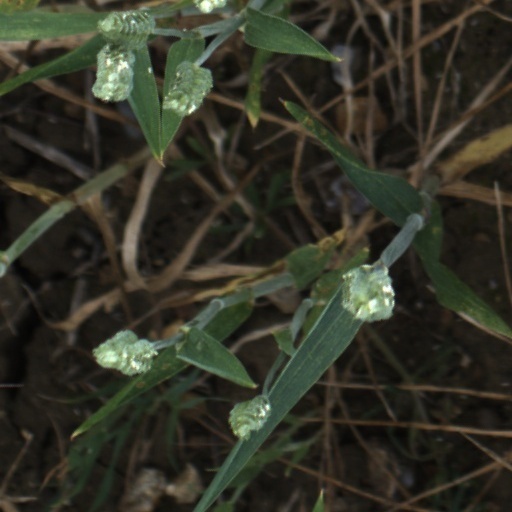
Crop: wheat